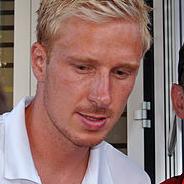
Age: 29